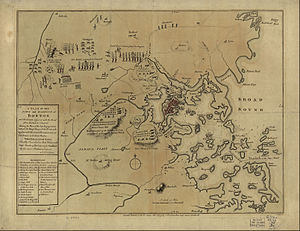
Slaget ved Bunker Hill / Slaget
kort fra 1775 over Boston området (indeholder nogle upræcise informationer)
Slaget ved Bunker Hill fandt sted den 17. juni 1775 på Breed's Hill som en del af belejringen af Boston under den amerikanske uafhængighedskrig. General Israel Putnam havde ledelsen af de revolutionære styrker, mens generalmajor William Howe havde kommandoen over de britiske styrker. Da hovedparten af kampene ikke foregik på selve Bunker Hill, omtales slaget nogle gange mere korrekt som Slaget ved Breed's Hill.